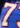
Number: 7